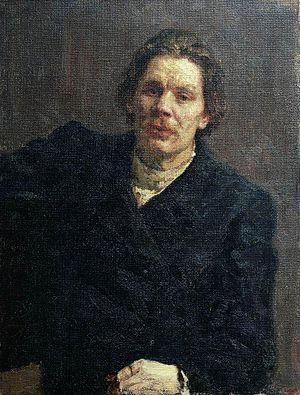
La littérature en langue russe proprement dite naît au cours du XVIIᵉ siècle, tout d'abord avec la poésie et le théâtre, mais très tôt naît une très riche tradition romanesque.
Maxime Gorki, parfois orthographié Gorky, nom de plume d’Alexis Pechkov, est un écrivain russe né le 16 mars 1868 à Nijni Novgorod et mort le 18 juin 1936 à Moscou. Il est considéré comme un des fondateurs du réalisme socialiste en littérature et fut un homme engagé politiquement et intellectuellement aux côtés des révolutionnaires bolcheviques.